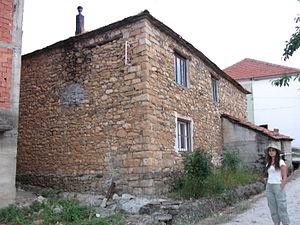
Rotino est un village du sud-est de la Macédoine du Nord, situé dans la municipalité de Bitola. Le village comptait 113 habitants en 2002.